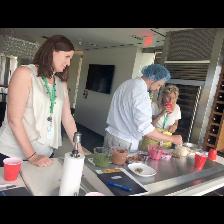
Label: Human